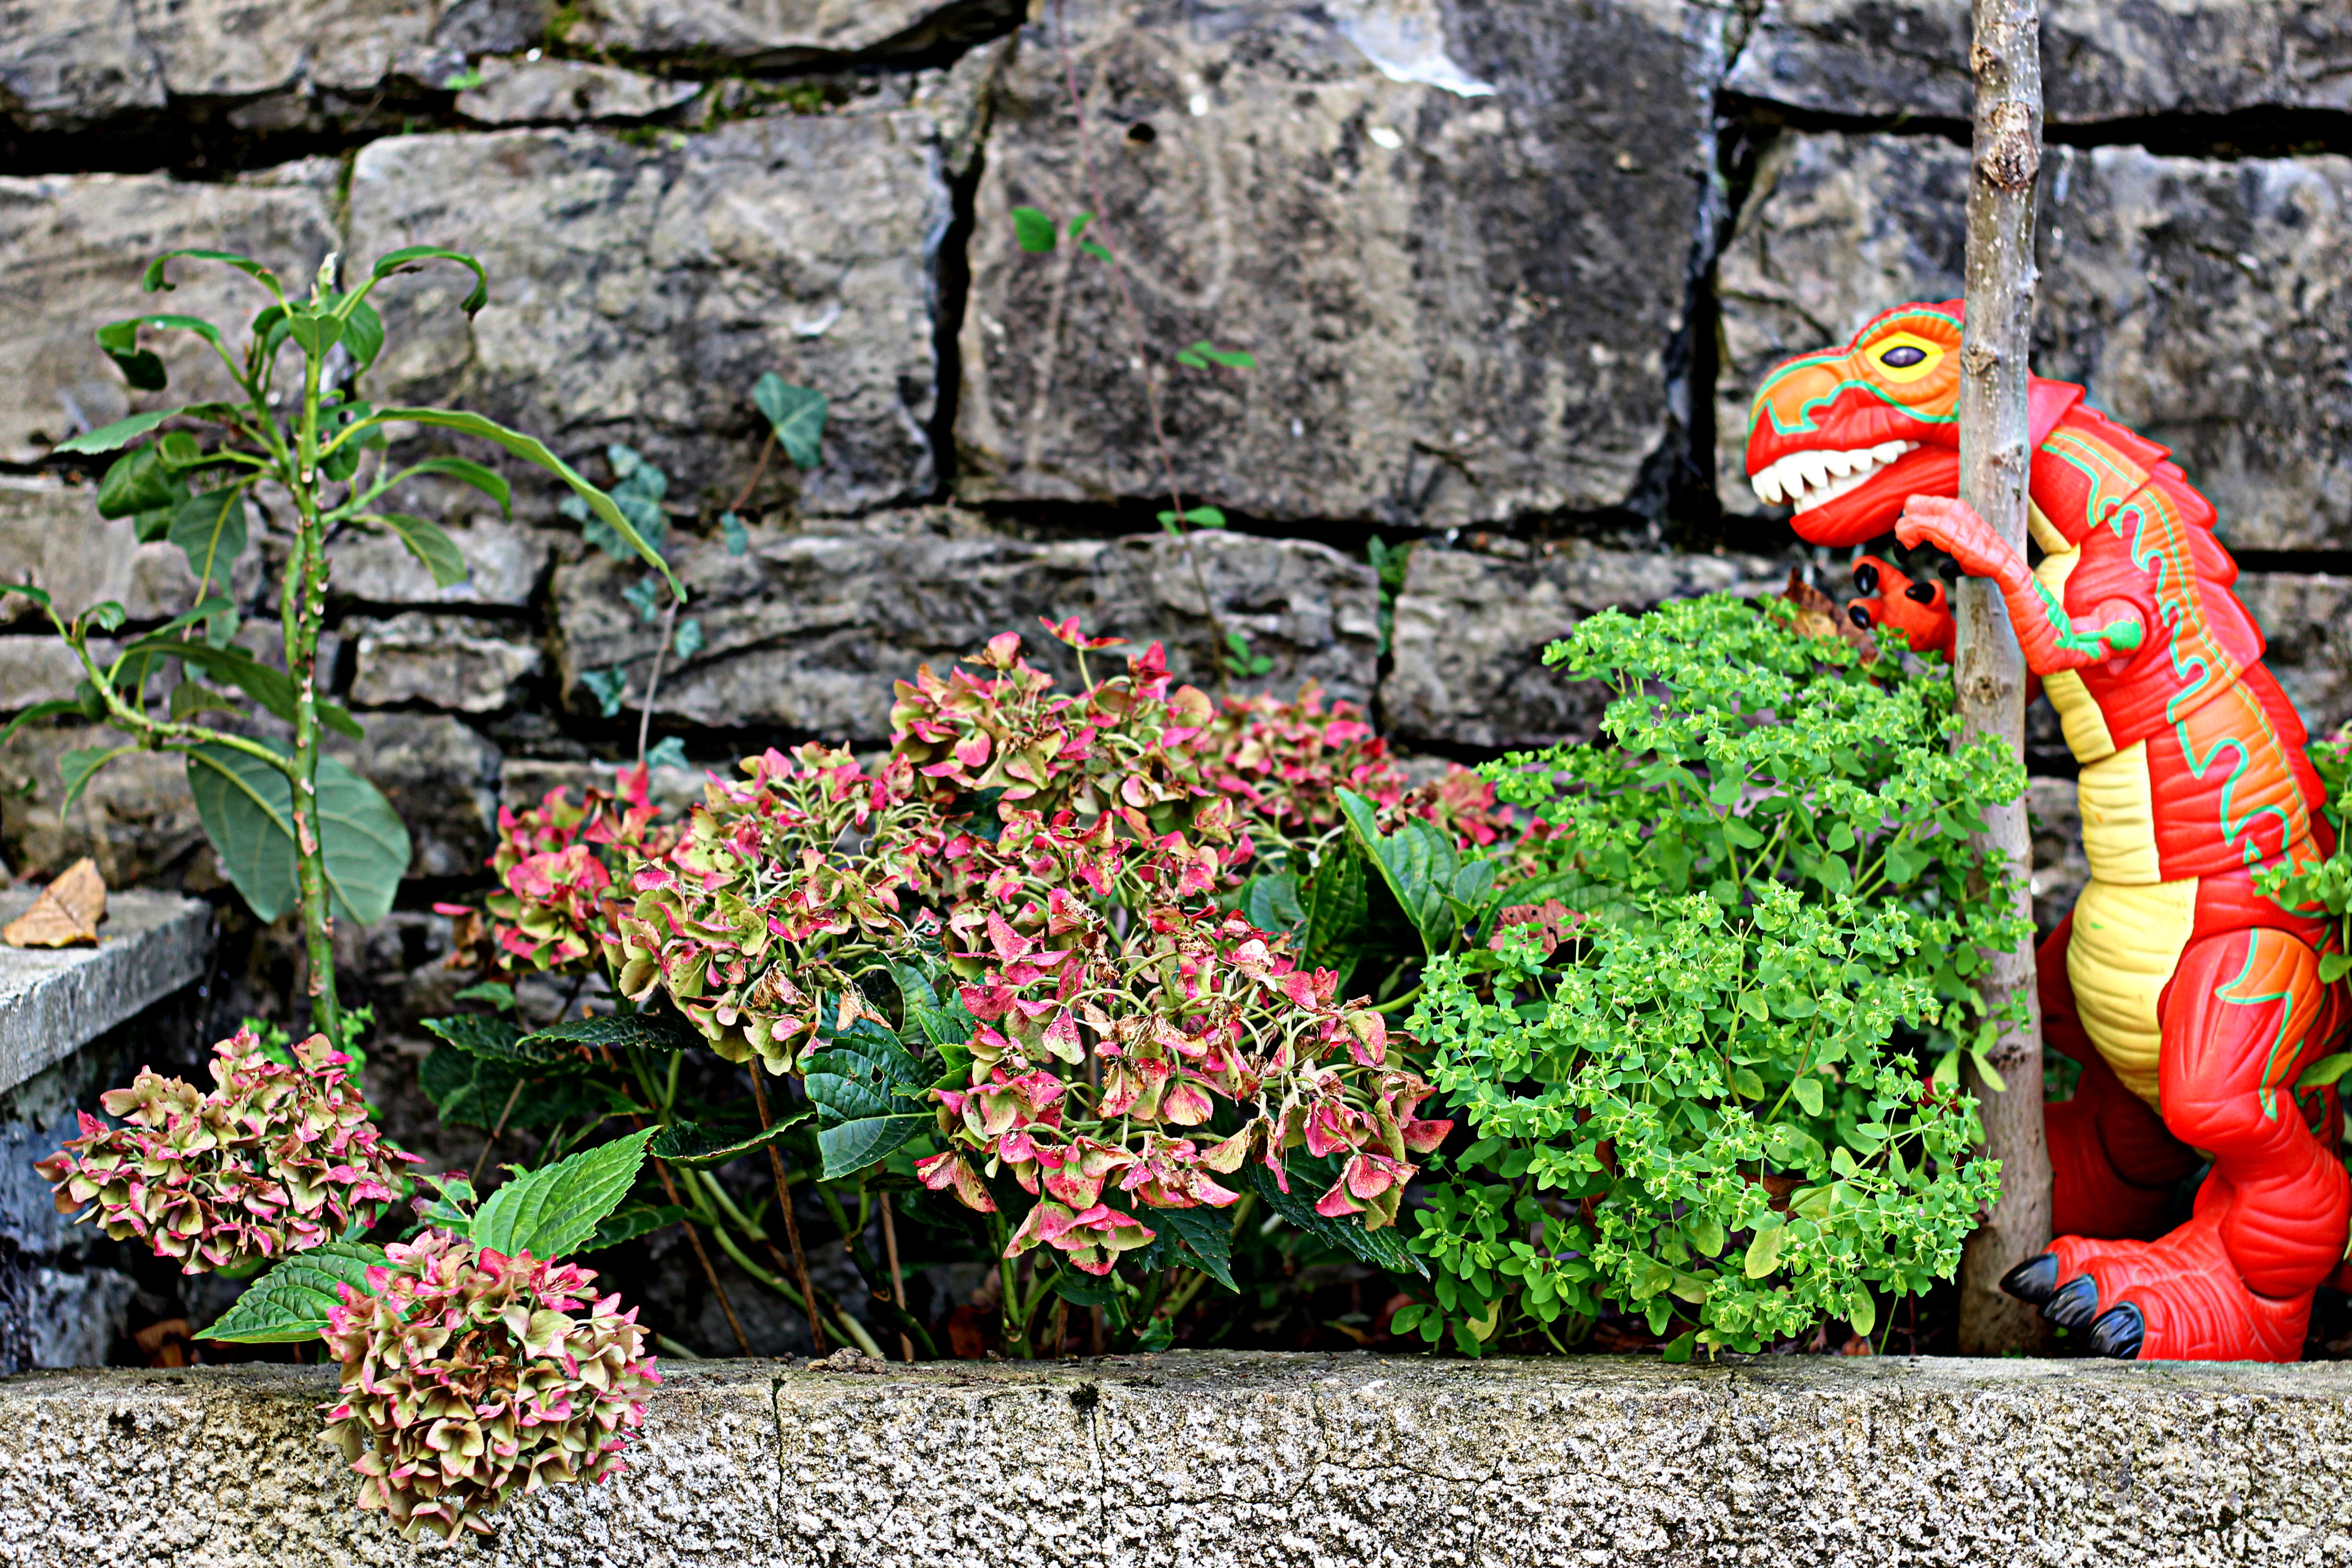
dinosaur, garden, toy, flower, plant, wall, botany, botanical garden, leaf, landscaping, spring, grass, shrub, groundcover, landscape, rock, annual plant, vascular plant, stone wall, stonecrop family, lawn ornament, reptile, scaled reptile, alyssum, wildflower, flowering plant, perennial plant, floral design